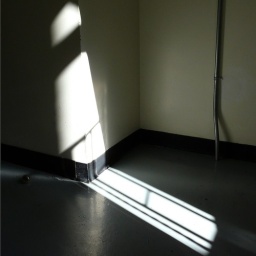
sun beaming through the window in the staircase of my apartment building